Wall Street: Money Never Sleeps

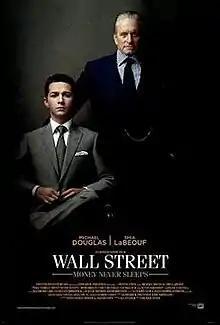
Theatrical release poster

Wall Street: Money Never Sleeps (also known as Wall Street 2 or Wall Street 2: Money Never Sleeps) is a 2010 American drama film directed by Oliver Stone, a sequel to "Wall Street" (1987). It stars Michael Douglas, Shia LaBeouf, Josh Brolin, Carey Mulligan, Frank Langella, Susan Sarandon and Eli Wallach.